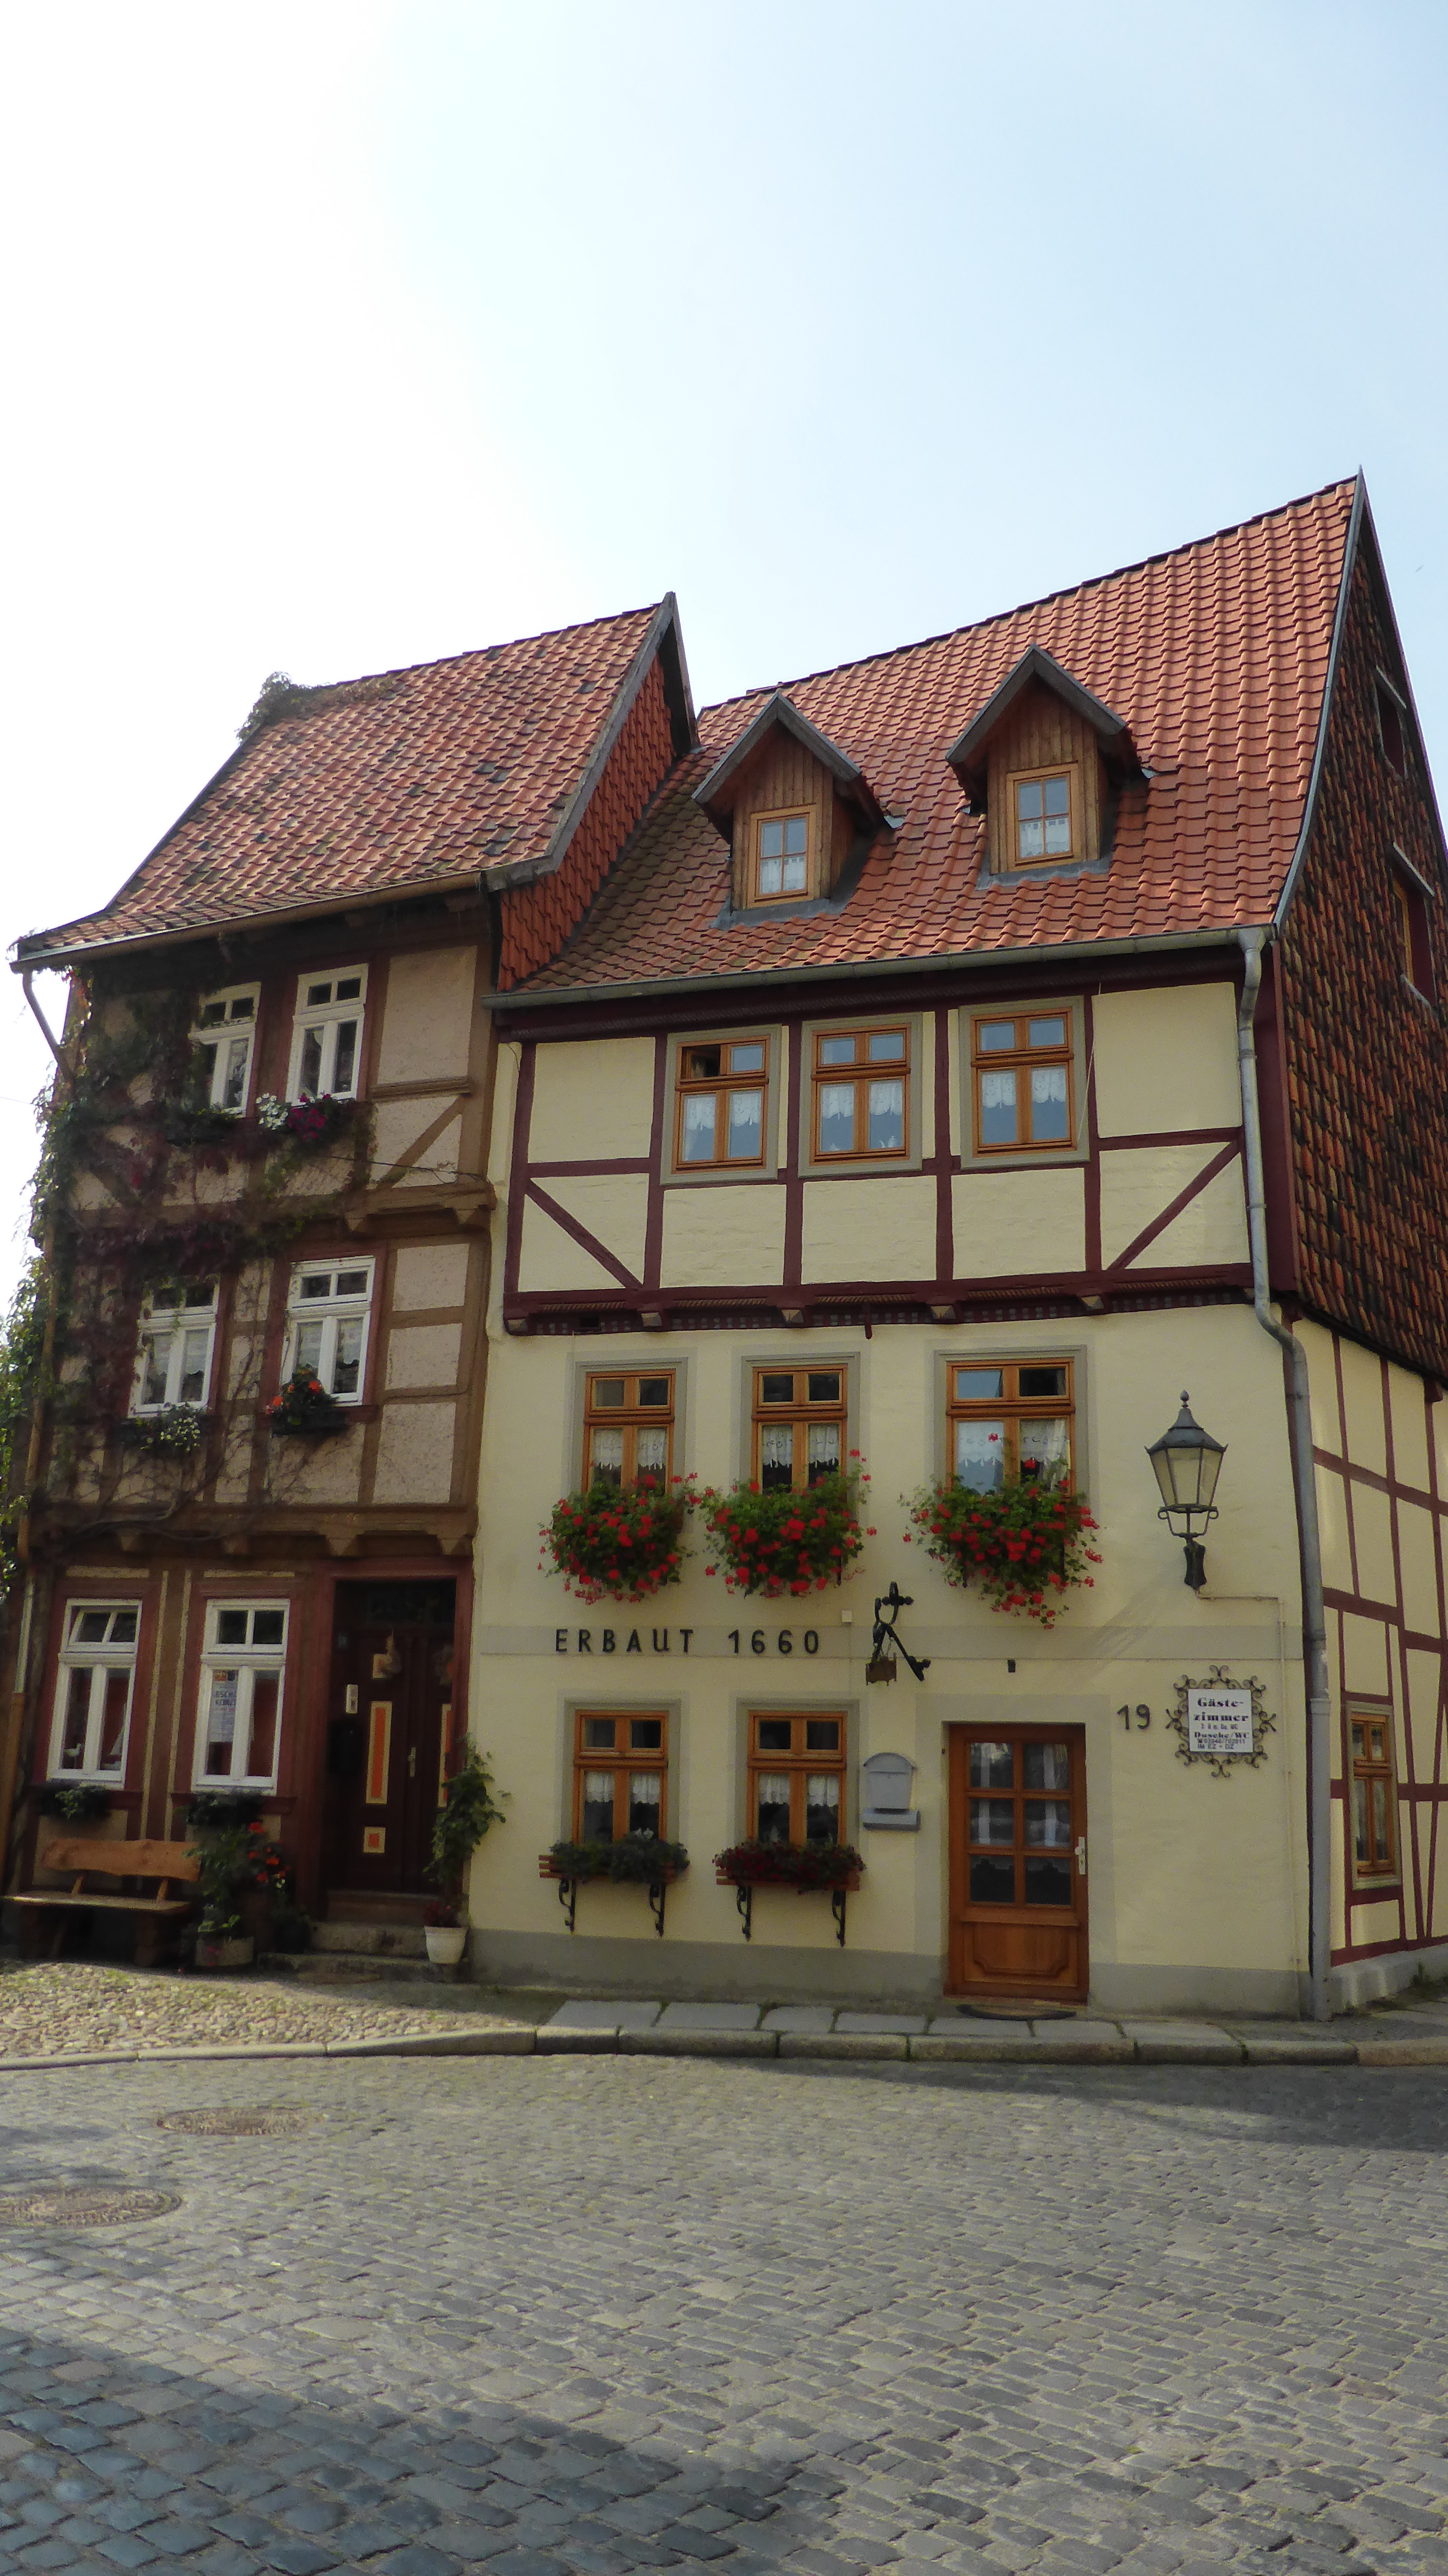
architecture, wood, house, town, building, restaurant, home, cottage, facade, property, old town, shutters, estate, quedlinburg, fachwerkhaus, truss